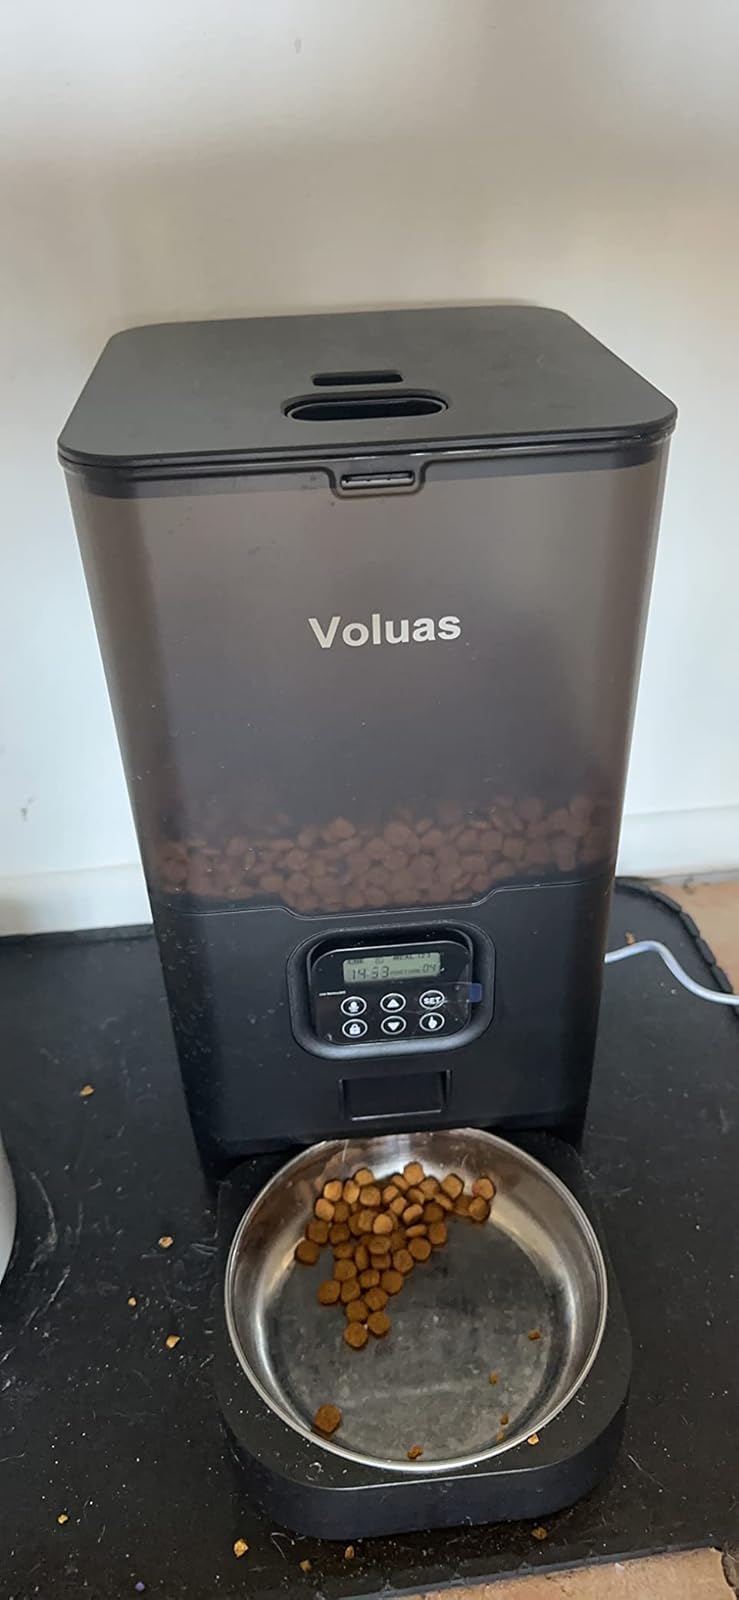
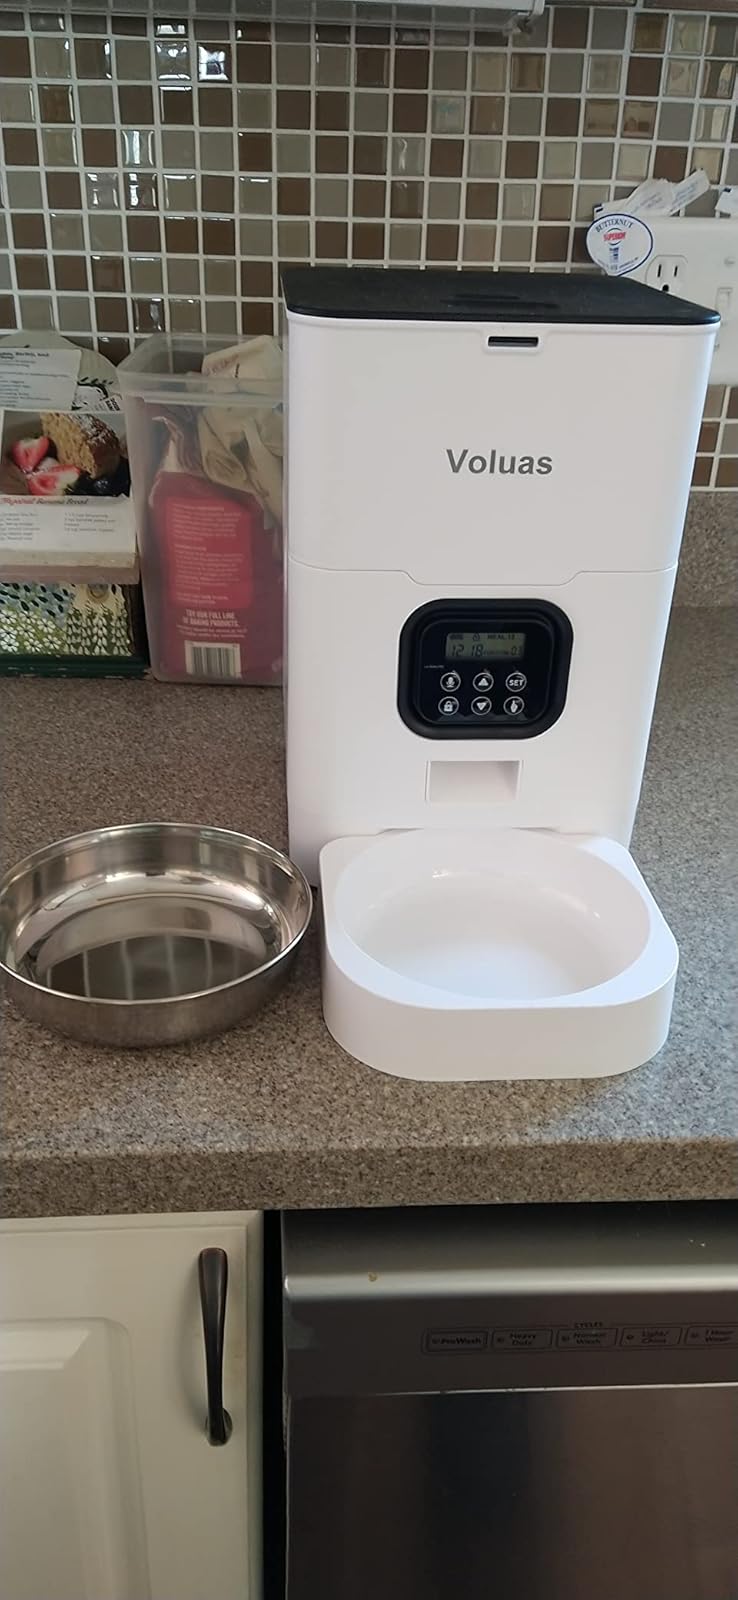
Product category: items_feeder
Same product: no